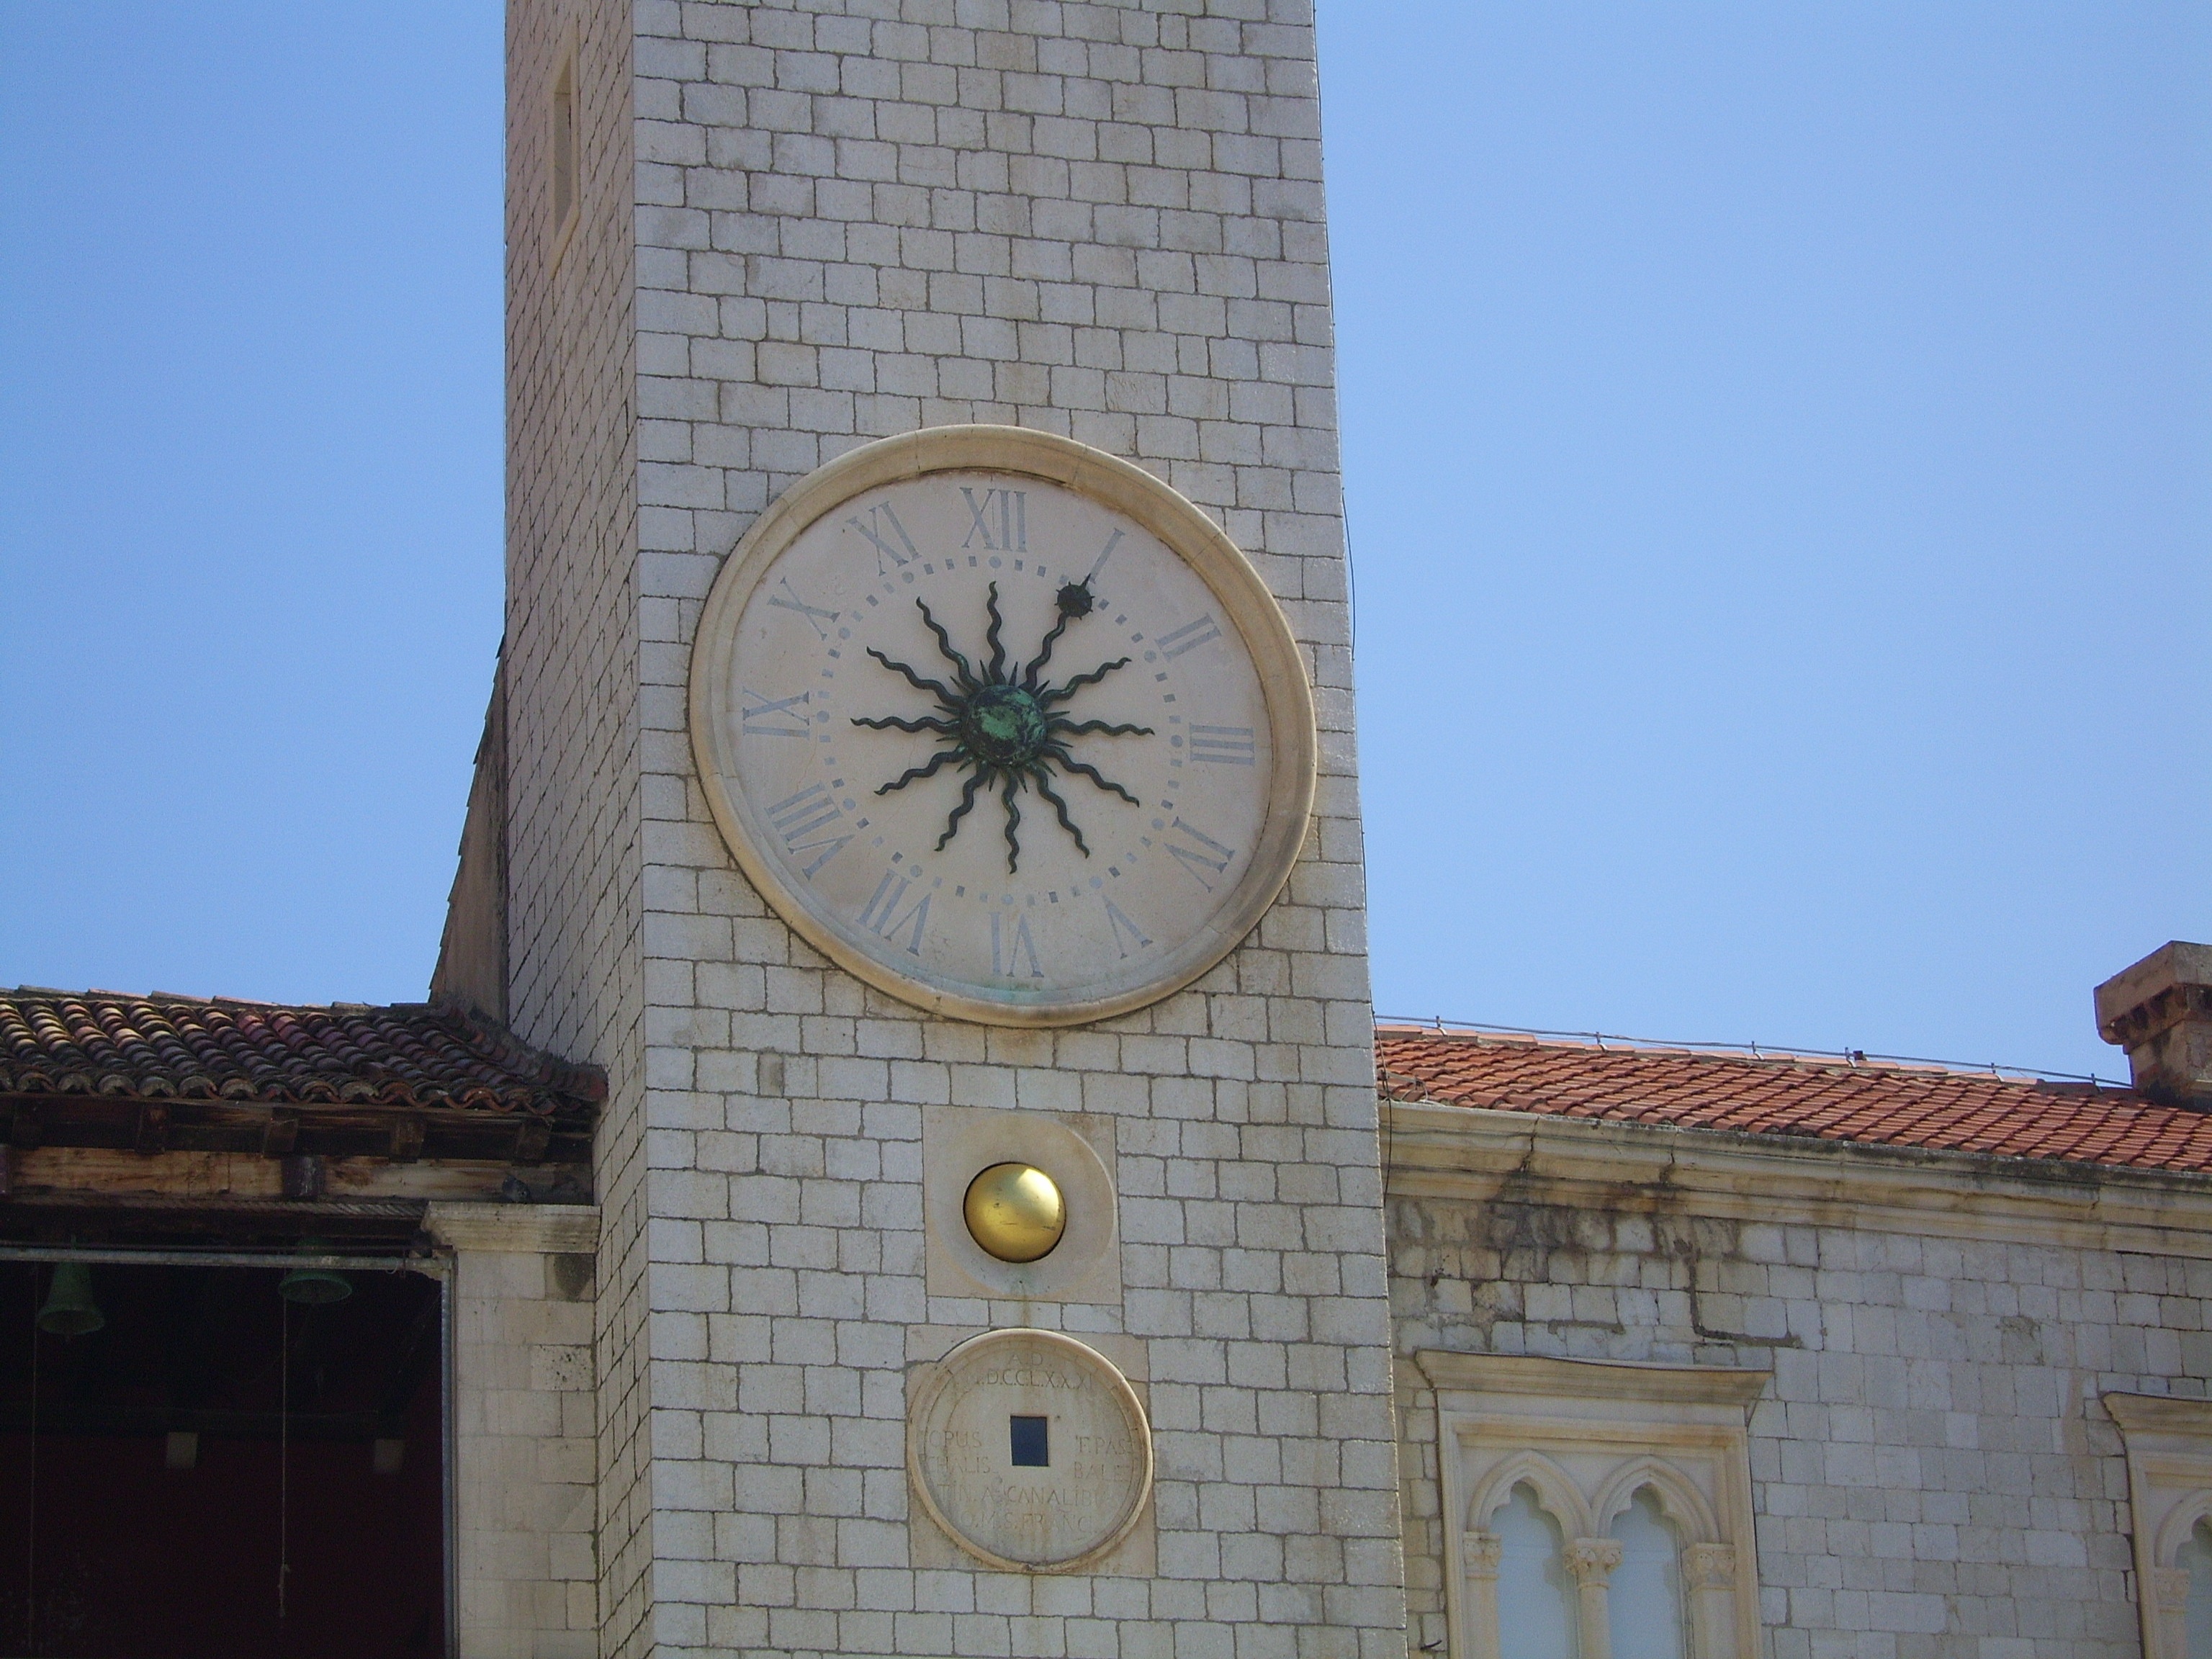
building, tower, holiday, landmark, facade, clock tower, bell tower, croatia, dubrovnik